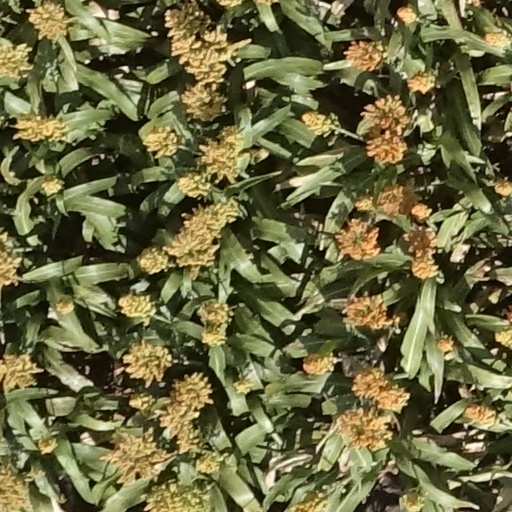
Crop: sorghum